Peter Ducke

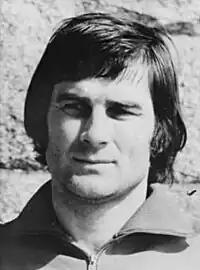
Ducke in 1974

Peter Ducke (born 14 October 1941) is a German former footballer who played as a forward. He spent most of his career with Carl Zeiss Jena (1959–1977). At international level he played for East Germany national team in 63 matches scoring 15 goals, and was a participant at the 1974 FIFA World Cup. His older brother Roland was also a footballer.